2000 European Grand Prix

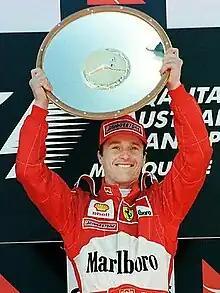
Eddie Irvine "(pictured in 1999)" argued he lost the chance to finish in a points-scoring position after being involved in a three-car accident on lap 30.

Barrichello was disappointed to finished fourth because he felt he could have been on the podium, "Three-stops was definitely the way to make up lost time, but it was very difficult to overtake other cars in the spray. I have been looking forward to a close fought-race for some time now, and maybe I should have been on the podium today." De La Rosa achieved his first points of the season and his best finish since the 1999 Australian Grand Prix. The Arrows team owner Tom Walkinshaw said the driver's sixth-place finish would produce "a good foundation for the team to aspire to do better", and De La Rosa stated the result made up a poor start of the season, "We will try now, we will have to do it. I had some very good first laps and was always with the group but not because of drivers going out – this was just a deserved point." Wurz apologised to Herbert for the collision between the two at the Coca-Cola Kurve in the race's final laps. Frentzen called the event "a very disappointing weekend all round" for him and that "things have just not gone our way – and that is frustrating when you know your car is competitive."